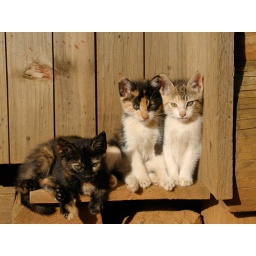
I found these cats on the side of the road in Oaxaca, Mexico when I was there in 2003.